Bill Murray

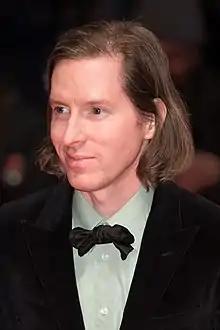
Murray has collaborated with Wes Anderson acting in 10 of his films since 1998.

After the success of "Groundhog Day", Murray appeared in a series of well-received supporting roles in films like Tim Burton's "Ed Wood" (1994) and Peter Farrelly's "Kingpin" (1996). Also in 1996, he appeared as himself in the Looney Tunes live action comedy "Space Jam" with Michael Jordan. However, his starring roles in "Larger than Life" (1996) and "The Man Who Knew Too Little" (1997) were not as successful with critics or audiences. He received much critical praise for his role in Wes Anderson's coming of age comedy "Rushmore" (1998), opposite Jason Schwartzman and Olivia Williams. Lisa Schwarzbaum of "Entertainment Weekly" wrote, "Murray turns in a thrillingly knowing, unforced performance — an award-worthy high point in a career that continues". Murray received the Best Supporting Actor awards from the New York Film Critics Circle, the National Society of Film Critics, and the Los Angeles Film Critics Association (tying with Billy Bob Thornton for "A Simple Plan"). Murray then took on more dramatic roles in "Wild Things" (1998) and "Cradle Will Rock" (1999). Murray decided to take a turn towards more dramatic roles and experienced a resurgence in his career. In 2000, he portrayed Polonius in Michael Almereyda's "Hamlet", based on the play by William Shakespeare. The film starred Ethan Hawke in the title role, as well as Kyle MacLachlan, Julia Stiles, Liev Schreiber and Sam Shepard. The film received mixed reviews. Also in 2000, he portrayed Luther Billis in a concert version of the stage musical "South Pacific" at Lincoln Center. The following year, Murray reunited with Wes Anderson in the family comedy-drama "The Royal Tenenbaums" (2001) which starred Gene Hackman, Owen Wilson, Luke Wilson, Ben Stiller, Gwyneth Paltrow and Anjelica Huston. In the film, Murray plays Raleigh St. Clair, the meek and mild-mannered neurologist, writer, and husband of Margot Tenenbaum (Paltrow).